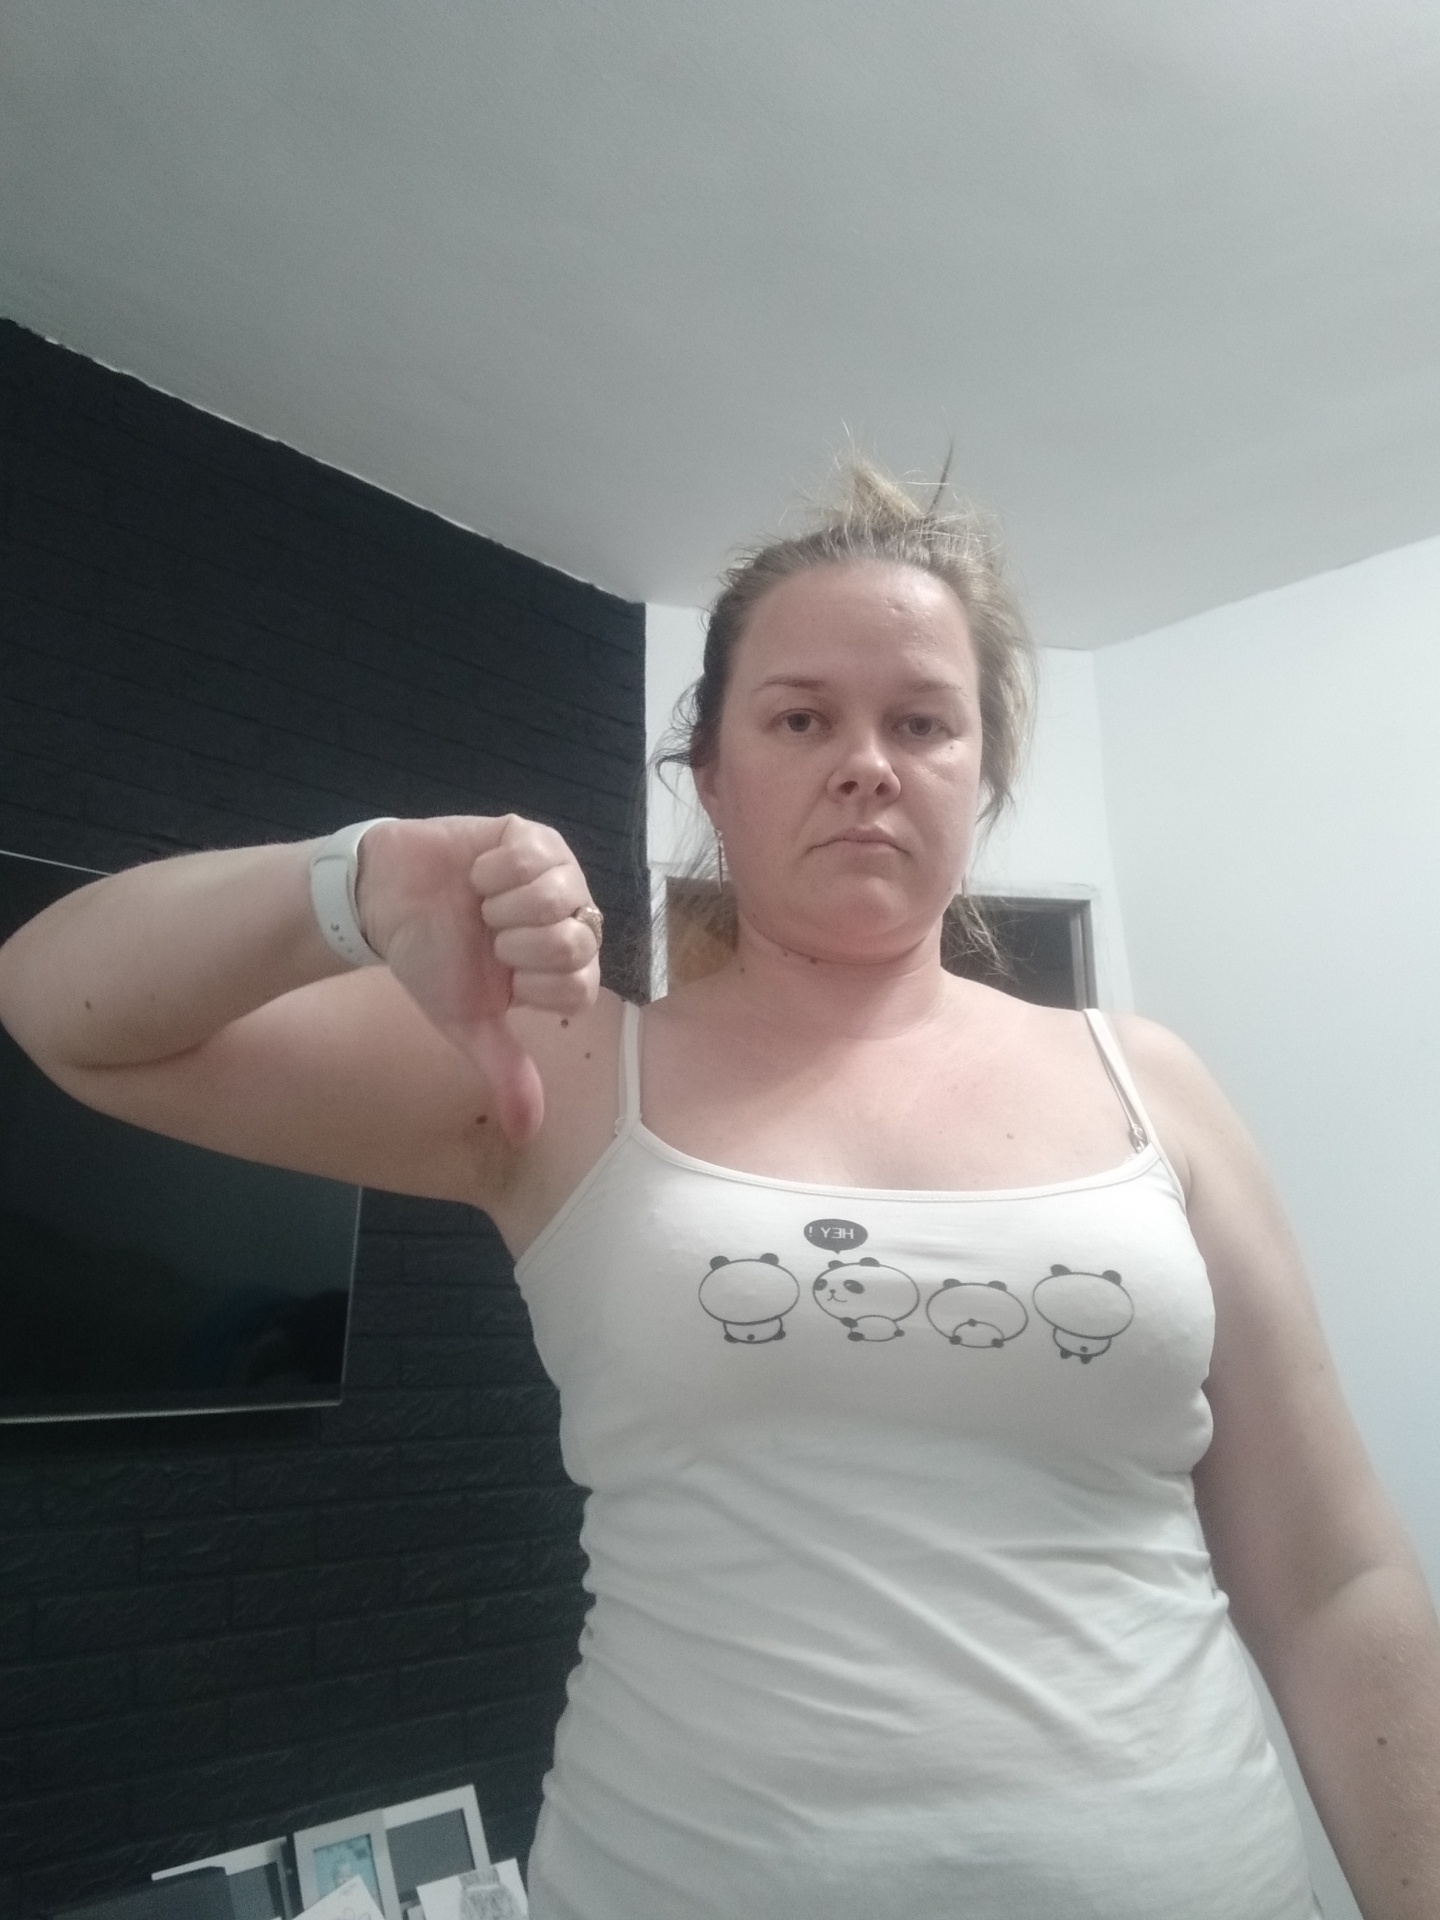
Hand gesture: dislike